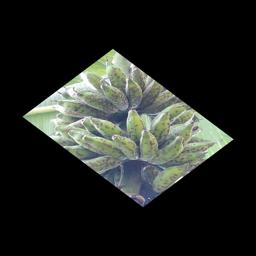
Label: BANANA FRUIT- SCARRING BEETLE